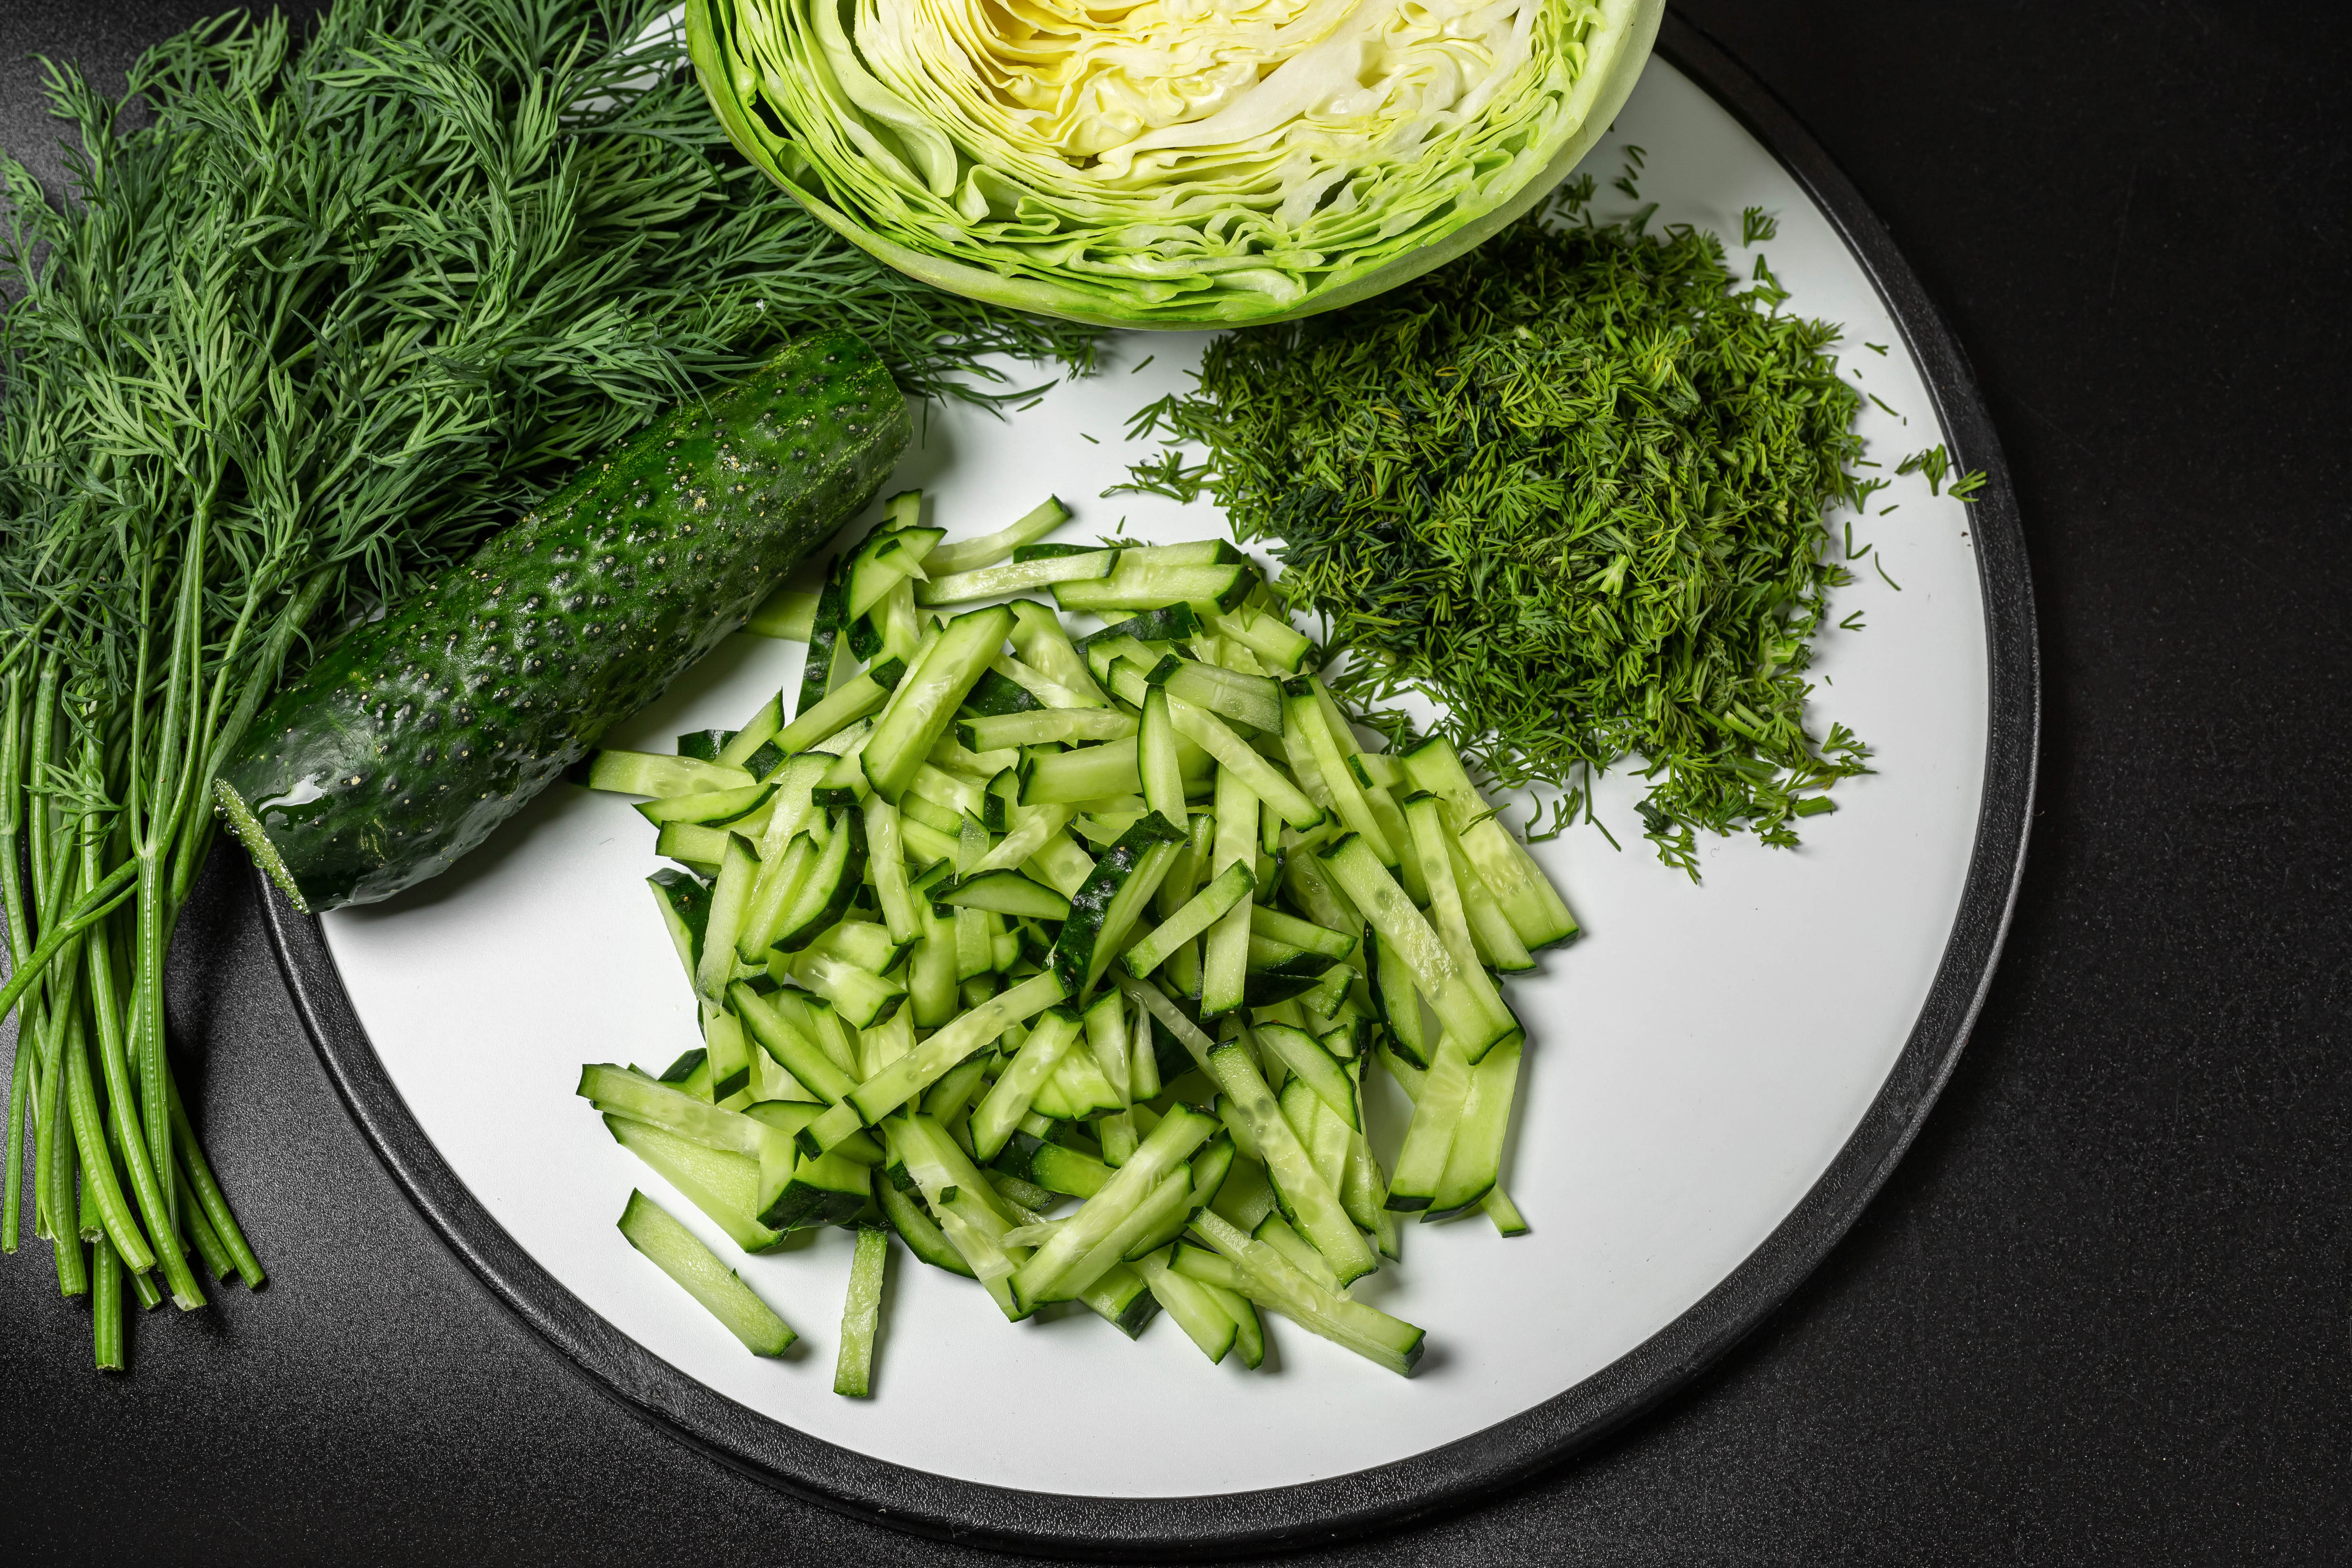
black, cooking, herbs, appetizer, background, bowl, cabbage, chopped, cucumber, diet, dill, food, fresh, green, healthy, homemade, ingredient, meal, natural, nutrition, organic, raw, salad, spring, vegan, vegetable, vegetarian, white, dishware, cuisine, staple food, natural foods, dish, leaf vegetable, plant, wild cabbage, recipe, terrestrial plant, produce, broccoli, tableware, superfood, flowering plant, local food, vegan nutrition, cruciferous vegetables, savoy cabbage, herb, art, garnish, plate, whole food, Nutraceutical, finger food, lettuce